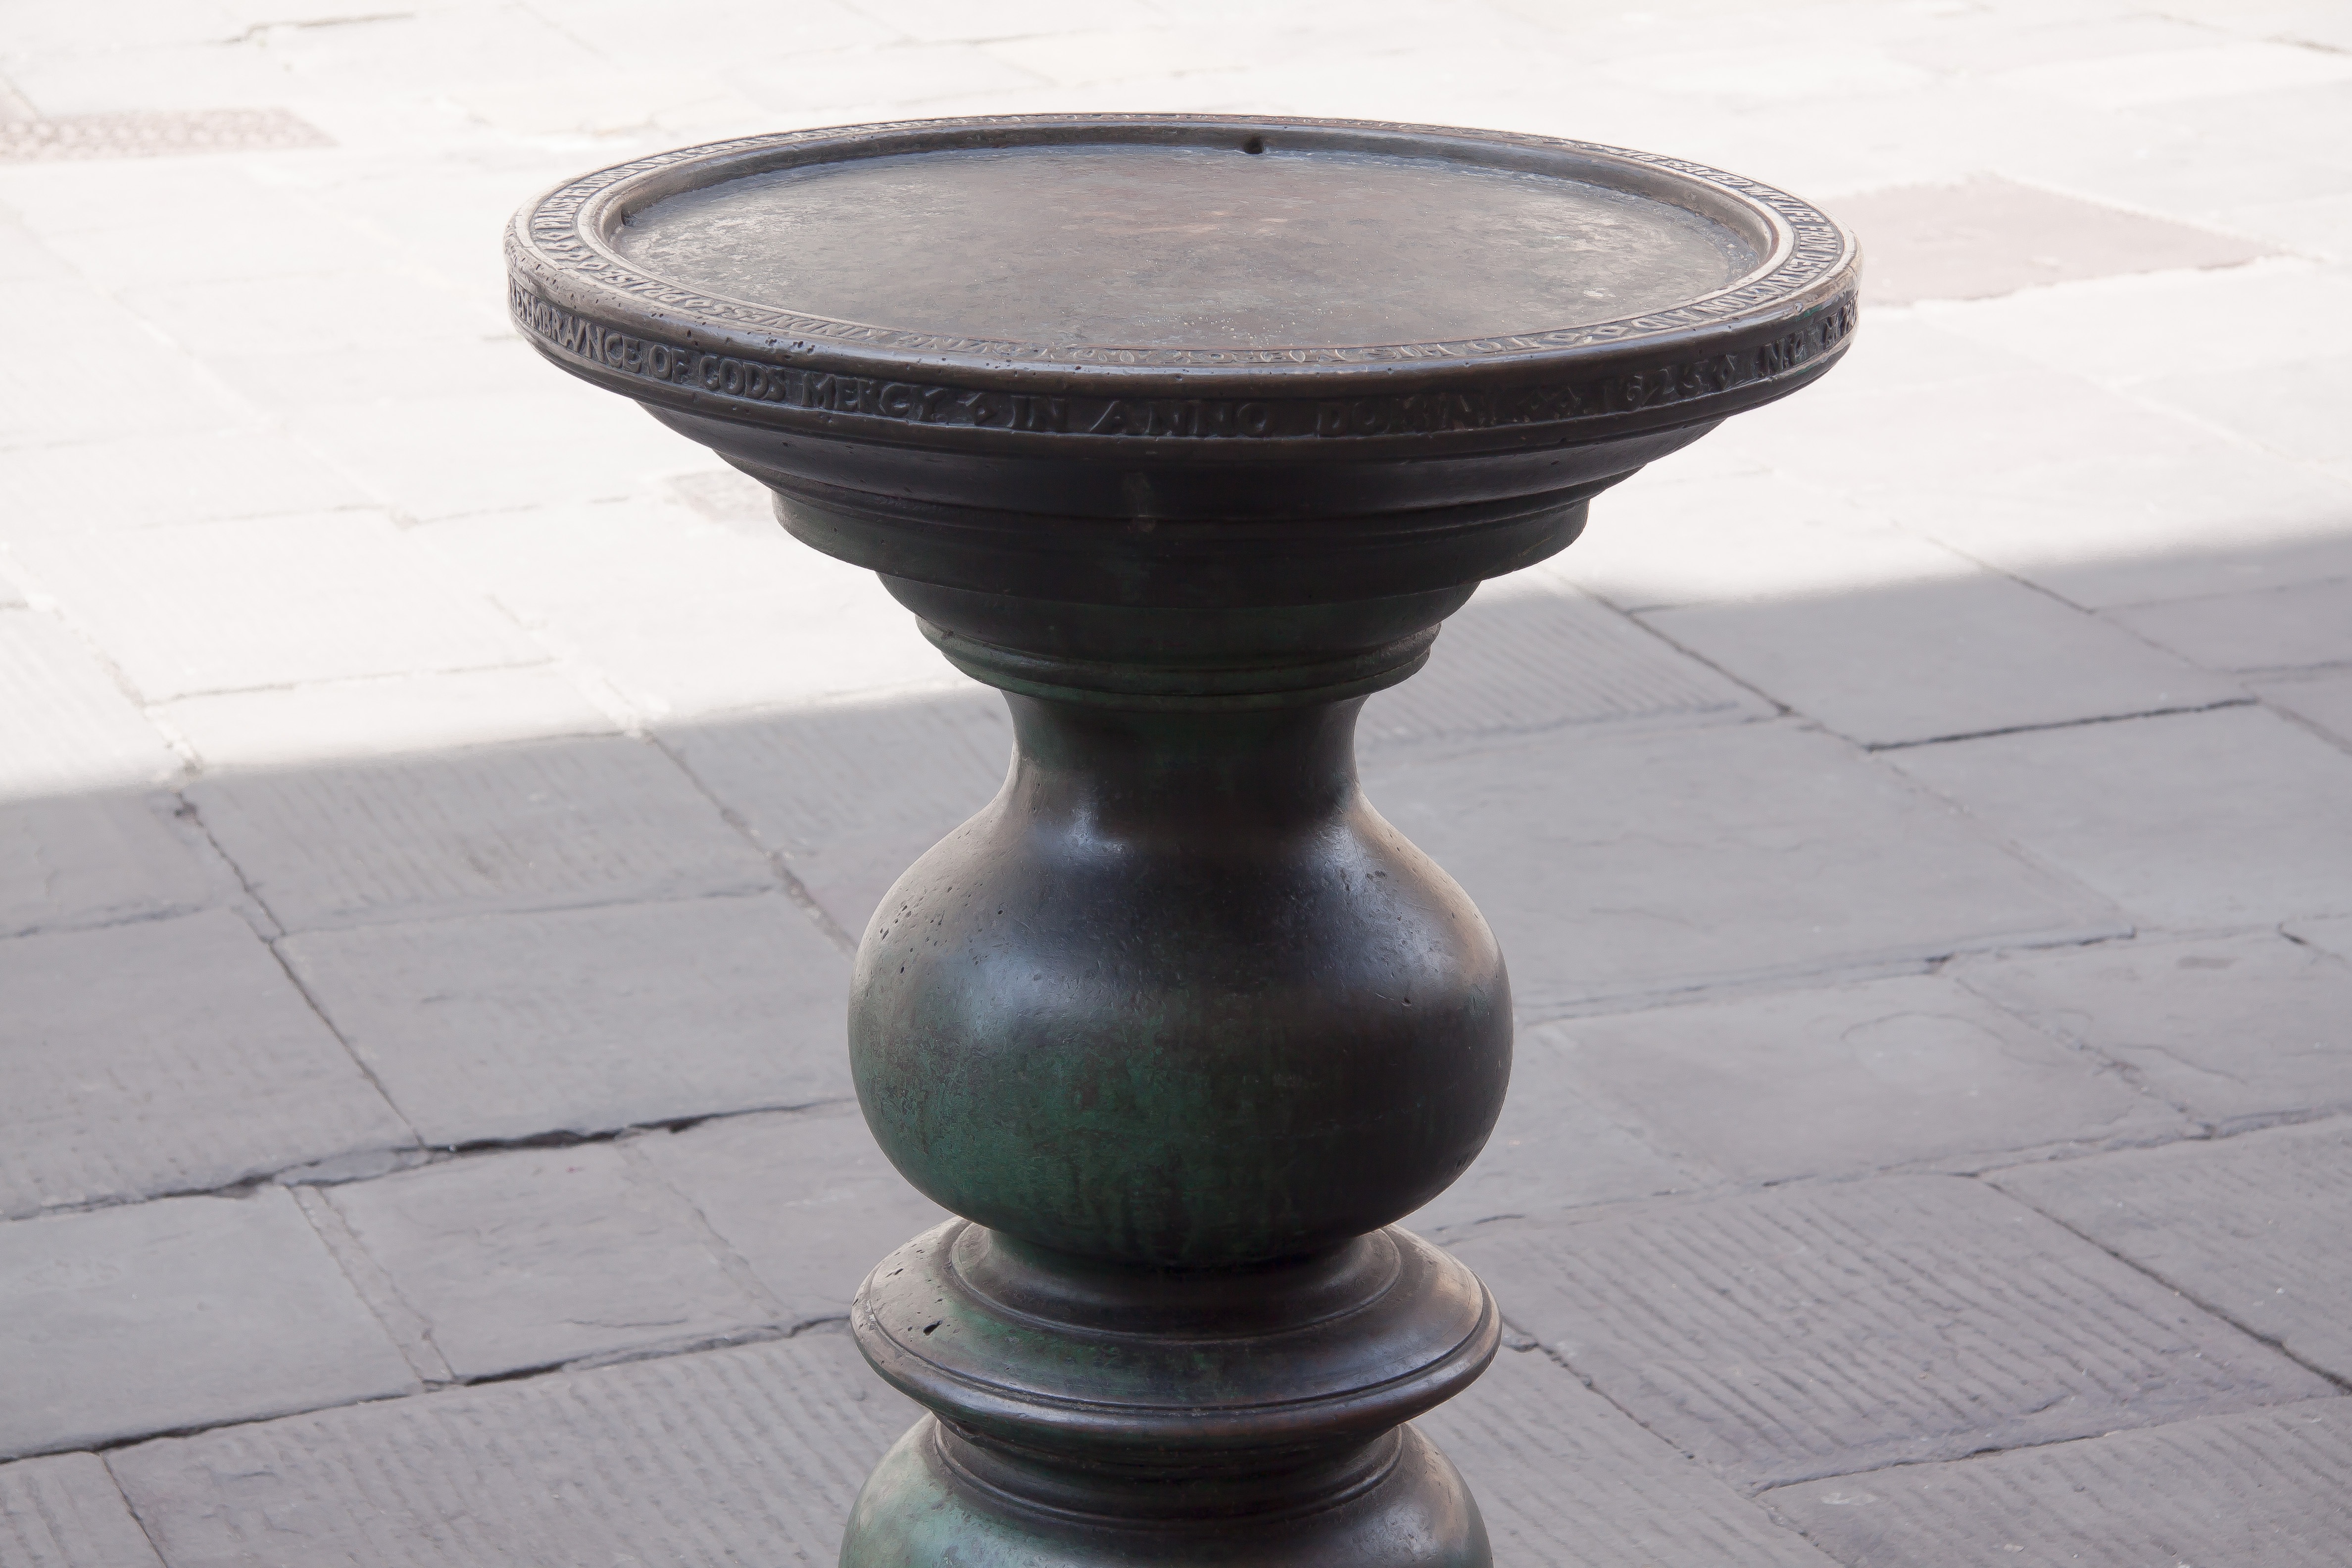
table, structure, antique, grain, column, lighting, england, bronze, historically, bristol, water feature, payment, patina, man made object, kornmarkt, pay on the nail